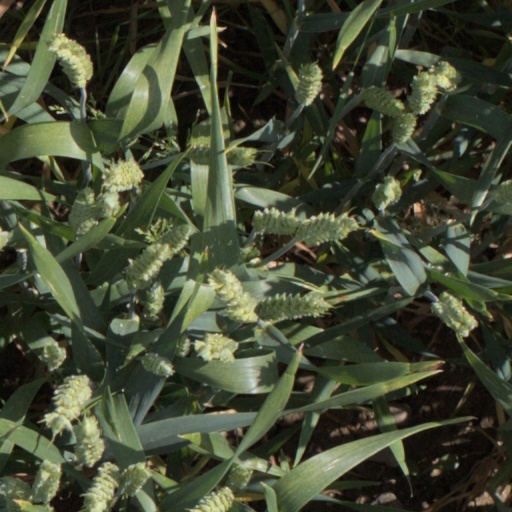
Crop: wheat